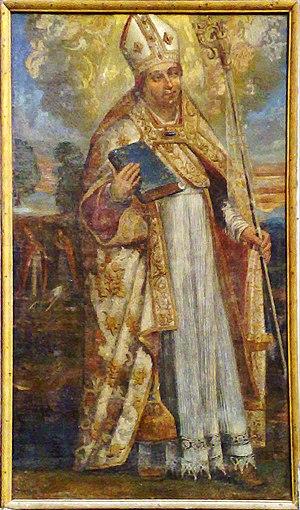
Saint Gérard de Toul, évêque de Toul - Peinture par Rémond CONSTANT, 1625 présente dans la Cathédrale St Étienne de Toul (Meurthe-et-Moselle, France)
Gérard de Toul est le 33ᵉ évêque de Toul titulaire de 963 à 994. Le saint lorrain canonisé en 1051 est mort au palais épiscopal de Toul le 23 avril 994. Il était fêté le jour du 23 avril dans le diocèse de Toul et le 24 avril dans le diocèse de Nancy et le diocèse de Saint-Dié ainsi que le 21 octobre, jour anniversaire de la translation de ses reliques en 1051. Au « très saint évêque Gérard », comme le plus célèbre et populaire des pontifes toulois, ont été attribués plusieurs documents faux.